Cam Newton

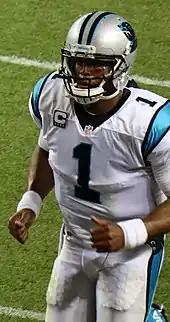
Newton in 2016 in Denver

The Panthers had their first setback in the 20–13 away loss to the Atlanta Falcons in their second divisional matchup. In the loss, Newton was 17 of 30 for 142 yards. In a 38–10 win over the Buccaneers during the regular-season finale, Newton tied his season-best completion percentage (80.8), threw for almost 300 yards and added a pair of touchdowns and had his first game with two rushing touchdowns since Week 12 of the 2012 season. His passer rating of 139.3 was the second-best mark he posted all season. For his efforts, he was named the NFC Offensive Player of the Week for the fifth time in the season. Newton became the first player to win five NFC Offensive Player of the Week awards in a nine-week span within a season and his five awards tied for the most in a season in NFL history (Tom Brady, 2007). Cam Newton led NFL quarterbacks in rushing attempts, rushing yards, and rushing touchdowns in 2015. Newton's 45 total touchdowns during the regular season marked the most touchdowns by a single player since 2013. Newton was selected as the 2015 NFL MVP and Offensive Player of the Year by the PFWA.